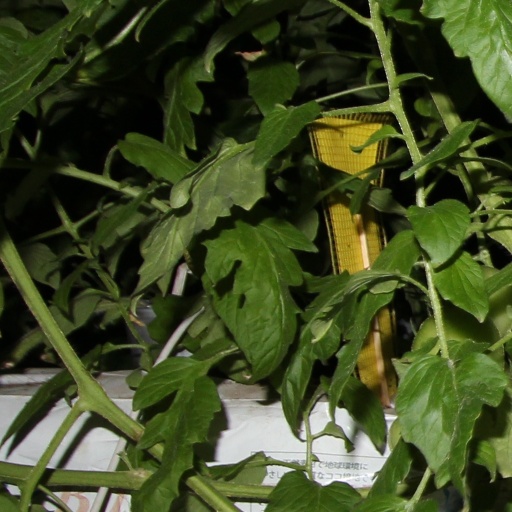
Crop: tomato